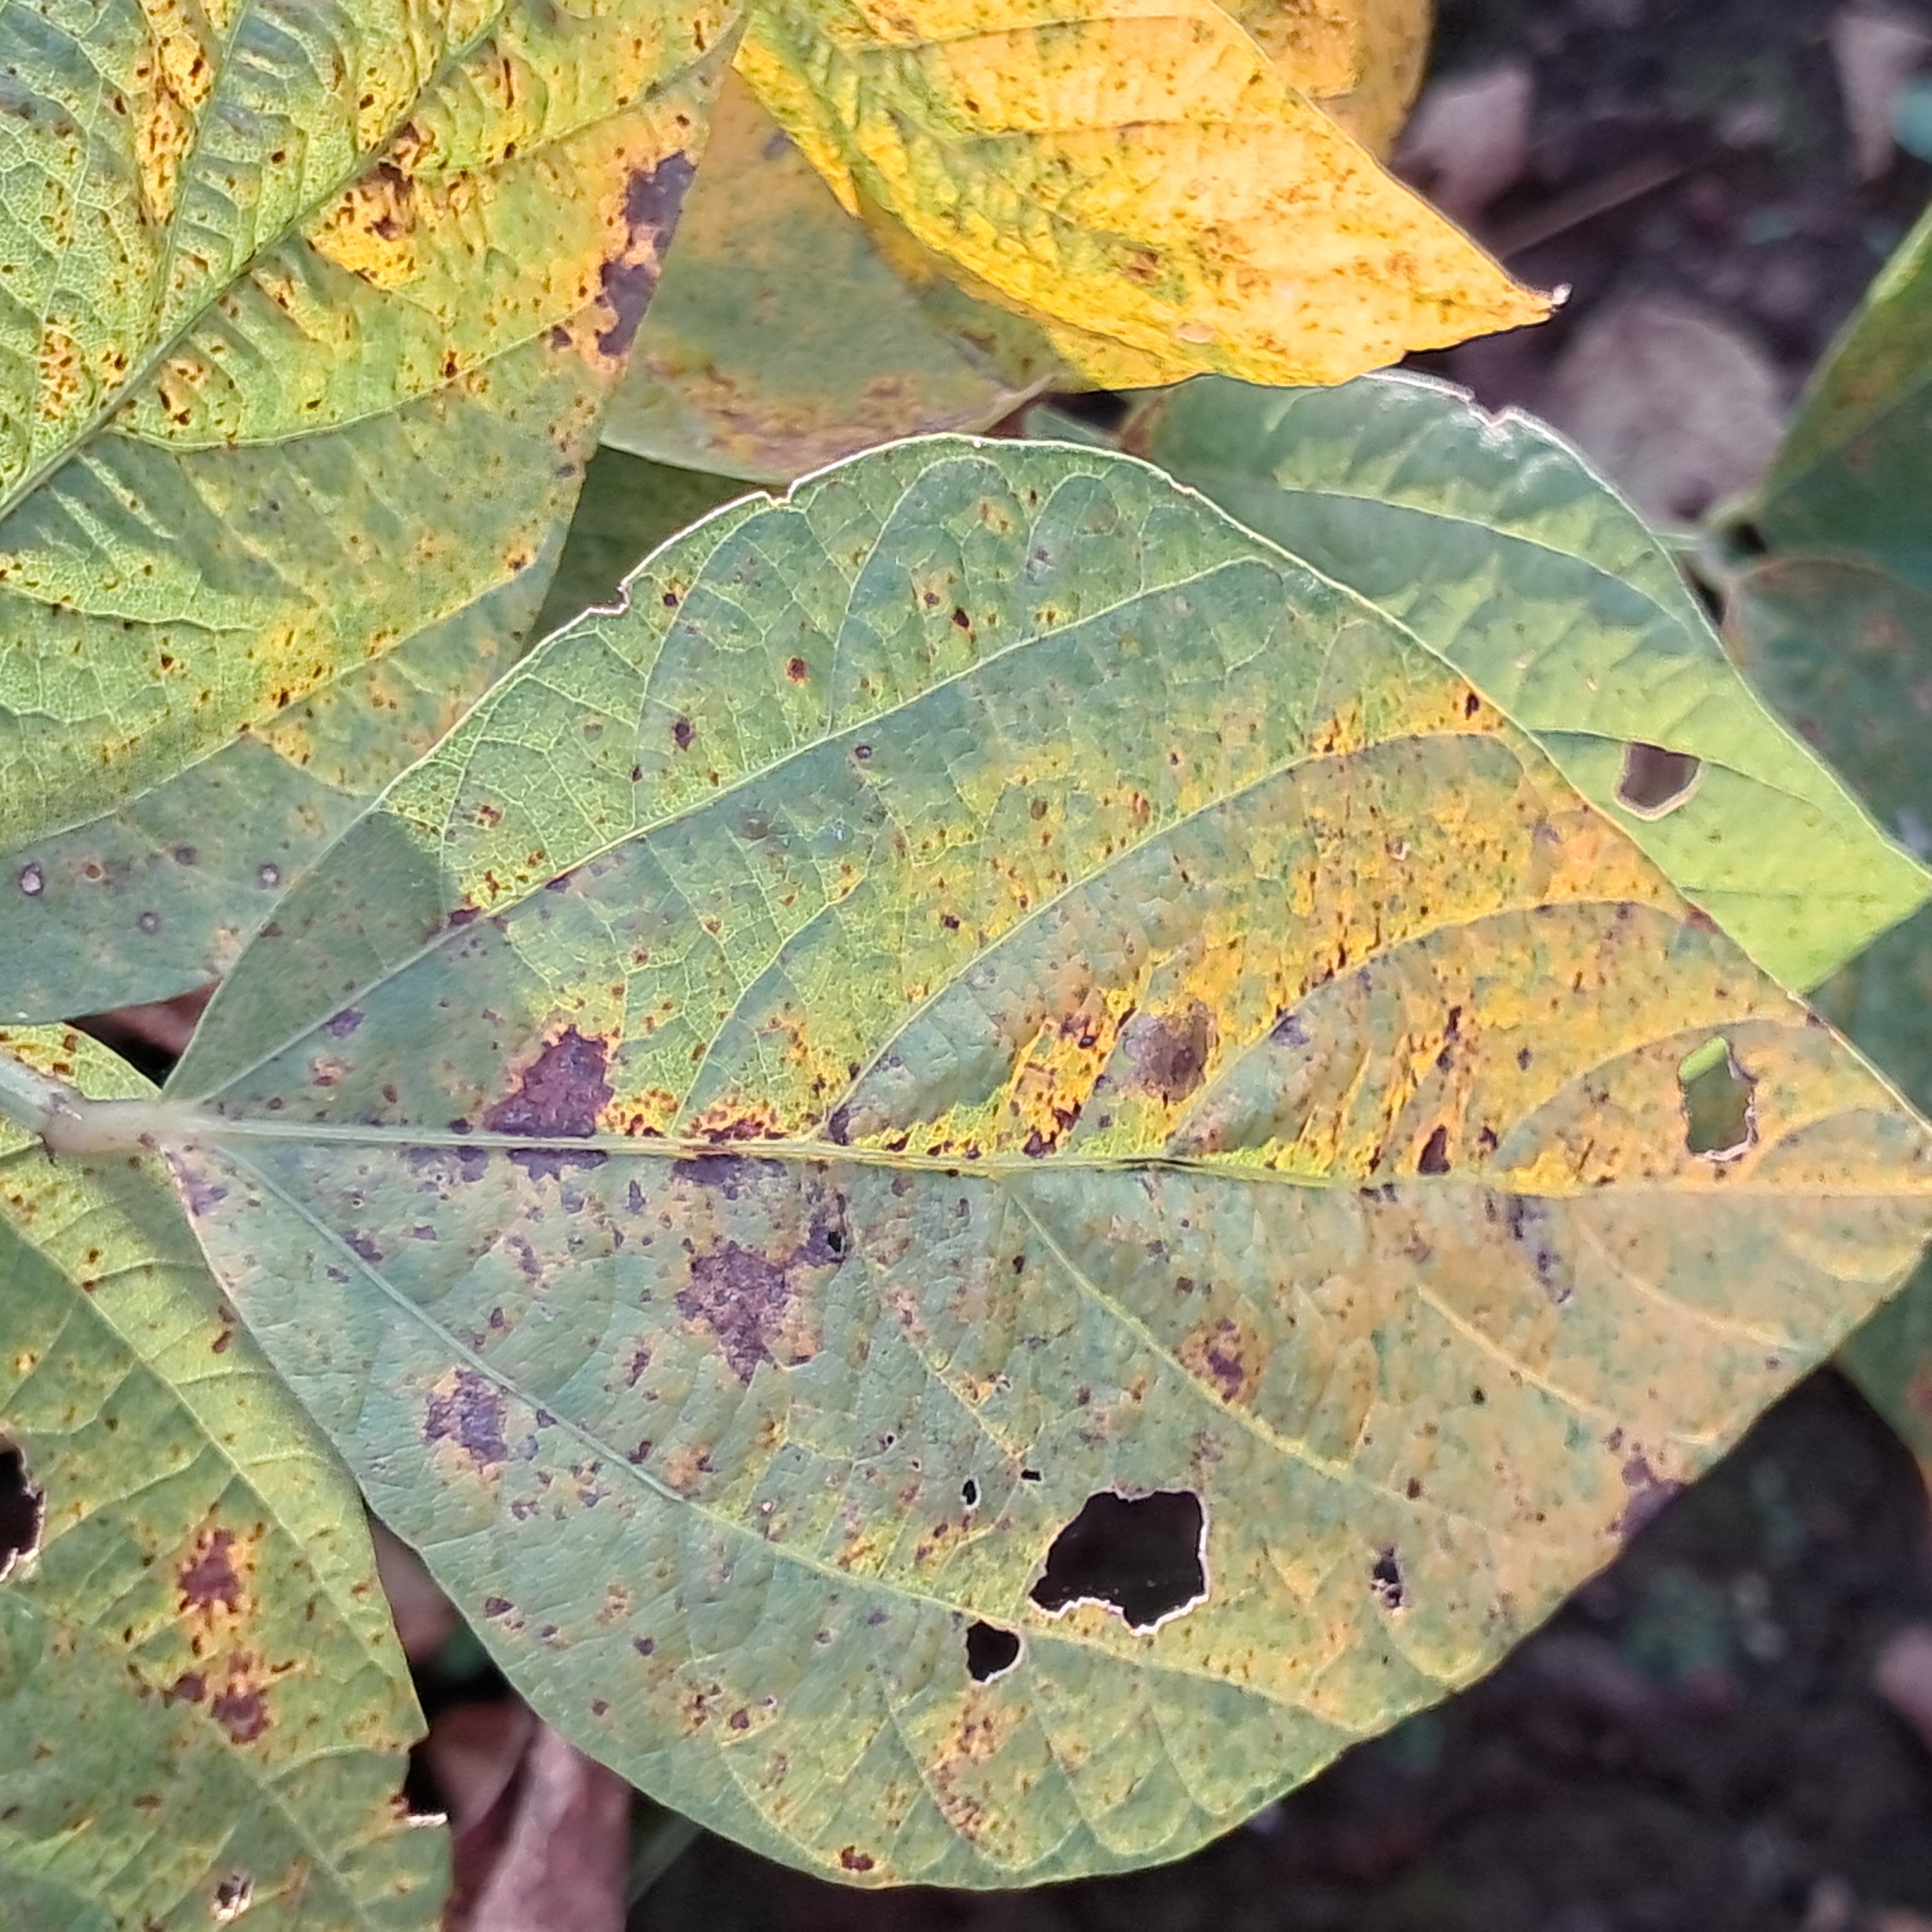
Label: Rust